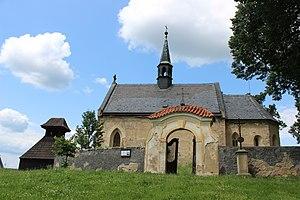
Běleč est une commune du district de Kladno, dans la région de Bohême-Centrale, en République tchèque. Sa population s'élevait à 326 habitants en 2020.